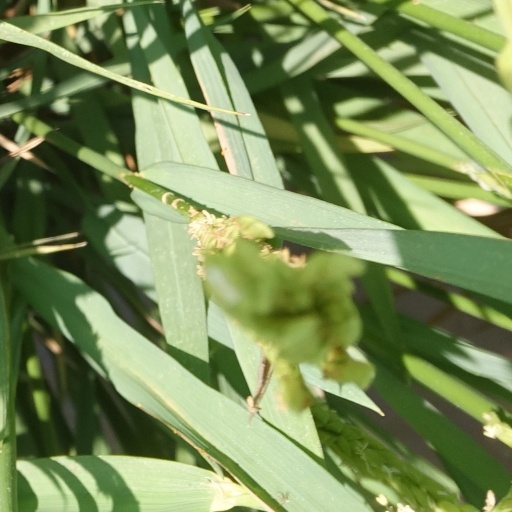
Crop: rice